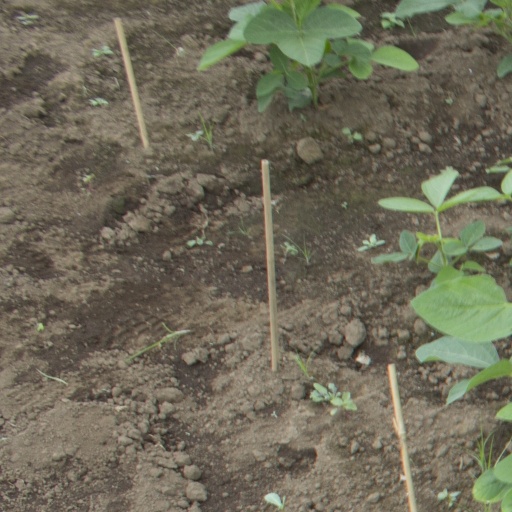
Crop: soybean